Ikeda City Satsukiyama Gymnasium

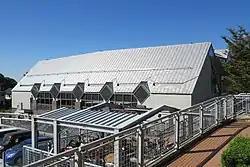

Ikeda City Satsukiyama Gymnasium is an arena in Ikeda, Osaka, Japan.